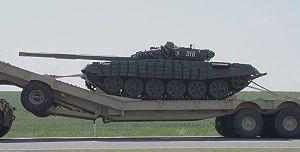
Les forces armées biélorusses consistent en une armée de terre et une armée de l'air. La Biélorussie étant un pays enclavé, elle ne dispose pas de marine. Le ministère de la Défense de la République du Bélarus est l'organisme gouvernemental responsable des forces armées. Le commandant en chef actuel de l'armée biélorusse est Alexandre Loukachenko.